Macarius Maletych

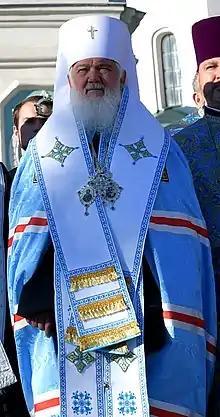
Metropolitan Macarius (13 October 2018)

Metropolitan Macarius (secular name: Mykola Ivanovych Maletych) (b. 1 October 1944) is a bishop of the Orthodox Church of Ukraine (OCU) and a permanent member of the Standing Holy Synod of the OCU. His full title is His Eminence Macarius, Metropolitan of Lviv.